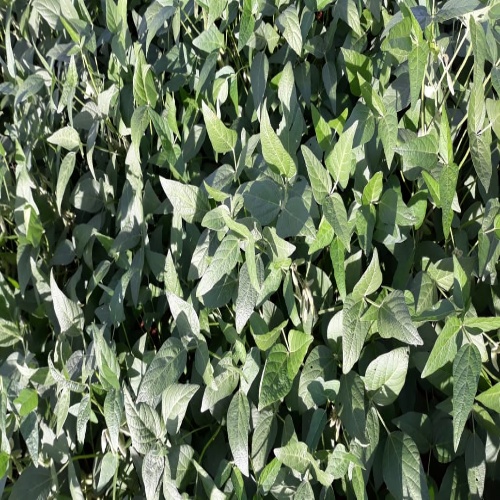
Label: Diabrotica_speciosa